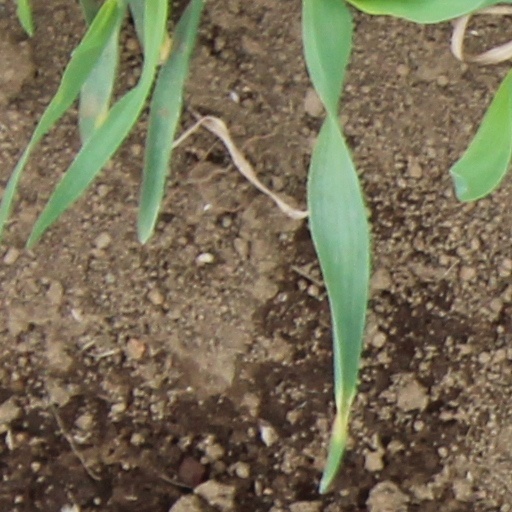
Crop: wheat